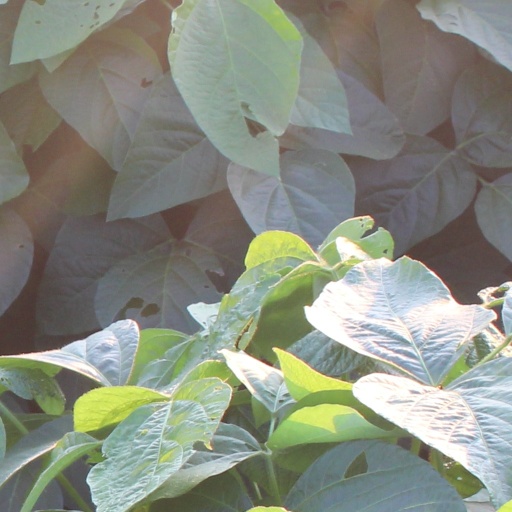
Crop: soybean